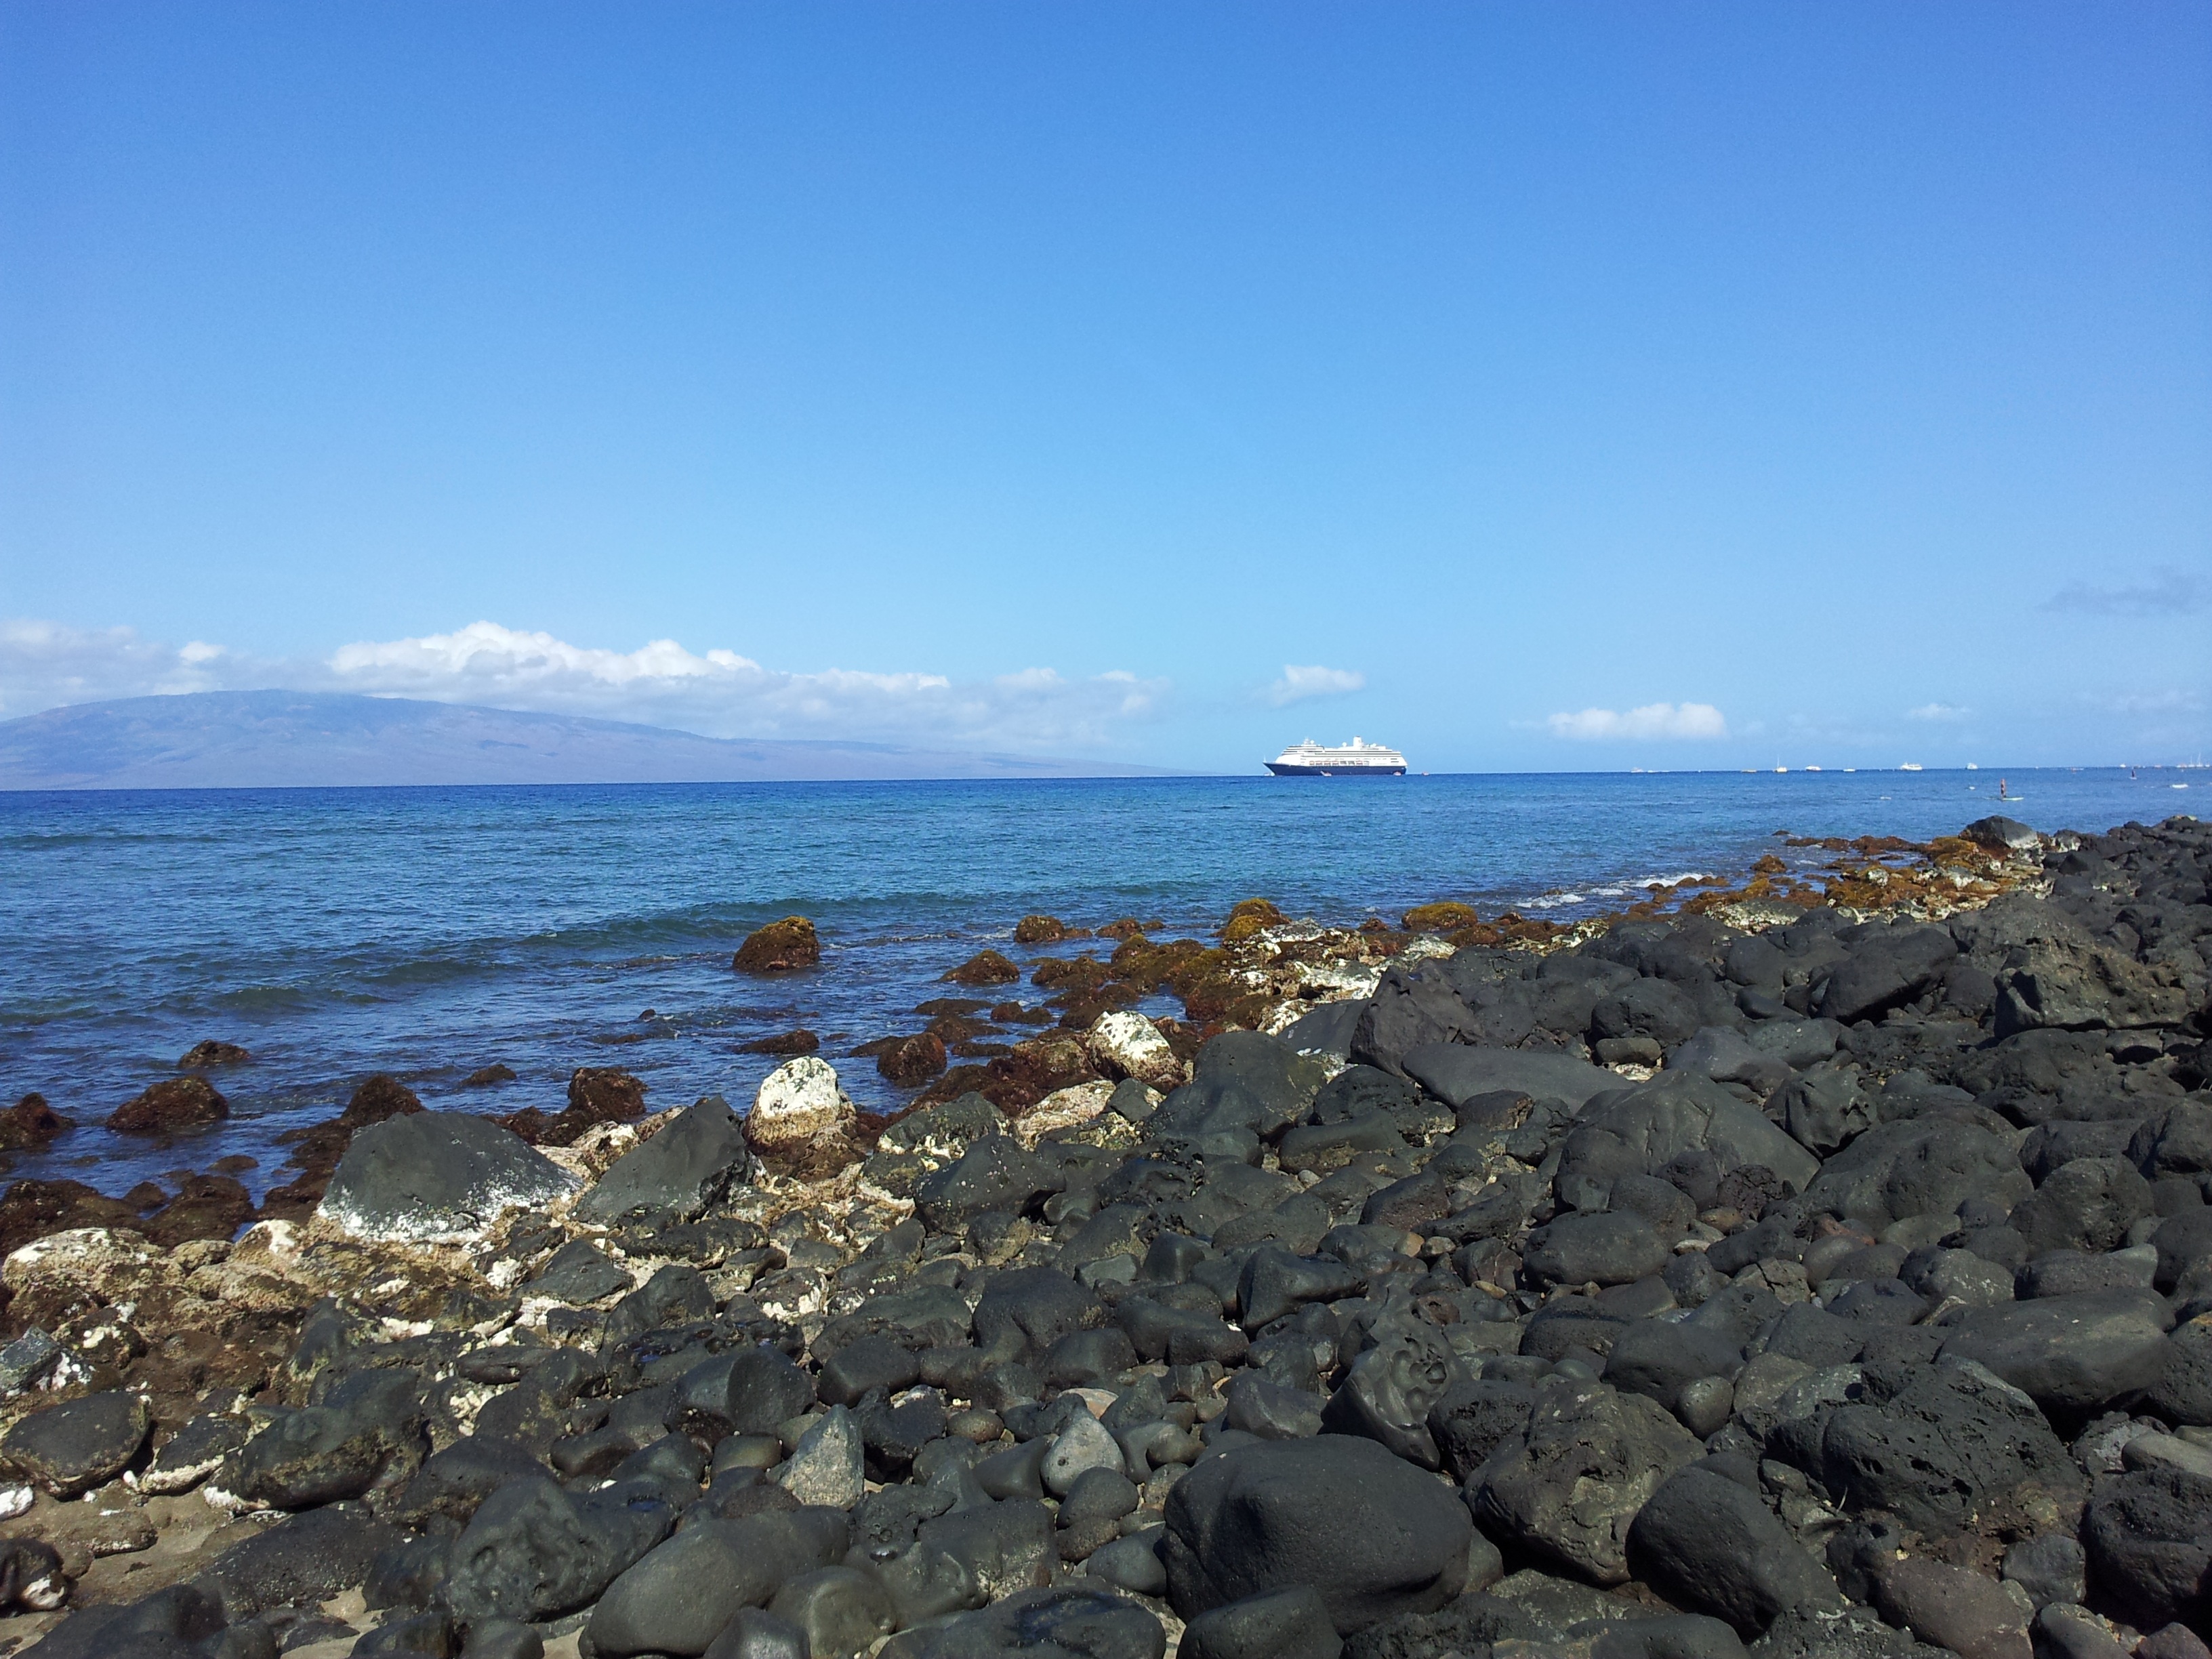
beach, landscape, sea, coast, water, nature, sand, rock, ocean, horizon, sky, boat, shore, wave, summer, vacation, travel, cliff, cove, usa, bay, island, blue, hawaii, terrain, material, body of water, rocks, mountains, pacific, maui, breakwater, cape, hawaii beach, wind wave